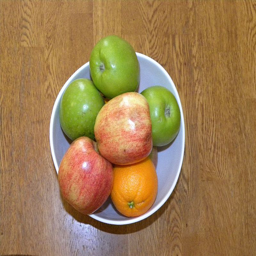
There are red and green apples in the bowl.
A bowl with red and green apples and an orange.
The bowl on the table is filled with fresh fruit.
On the table sat a bowl full of fruits
Several apples and an orange in a bowl on a table.